Desdunes

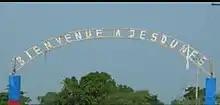
Welcome Sign

Desdunes was formed as a commune by an act of the law of 1983, when it broke away from the town of L'Estère. Long before the town was incorporated, the residents knew the area as ""Ti Desdunes"". Ti Desdunes was originally the second communal section of Gonaïves; Ti Desdunes also served as a military post for the Gonaïves Arrondissement.